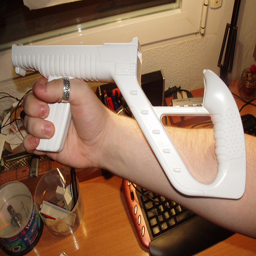
A white plastic apparatus that looks like an unfinished gun is displayed.
A plastic gun form held by a person over a desk.
A woman's hand holding a Wii rifle handle.
A closeup of somebody's hand holding a fake gun like object.
A hand holding an empty video gaming accessory shaped like a gun